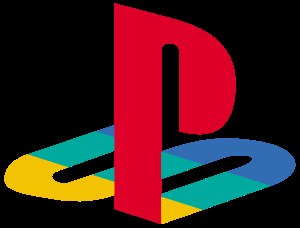
PlayStation (brand)
PlayStation-logoet
PlayStation er en gaming brand som består af fire spillekonsoler, et mediecenter, en online tjeneste, en række kontrollere, to håndholdtekonsoler og en telefon, såvel også flere magasiner. Den er lavet og ejet af Sony Interactive Entertainment siden den 3. december 1994, hvor den første, originale PlayStation blev udgivet i Japan.